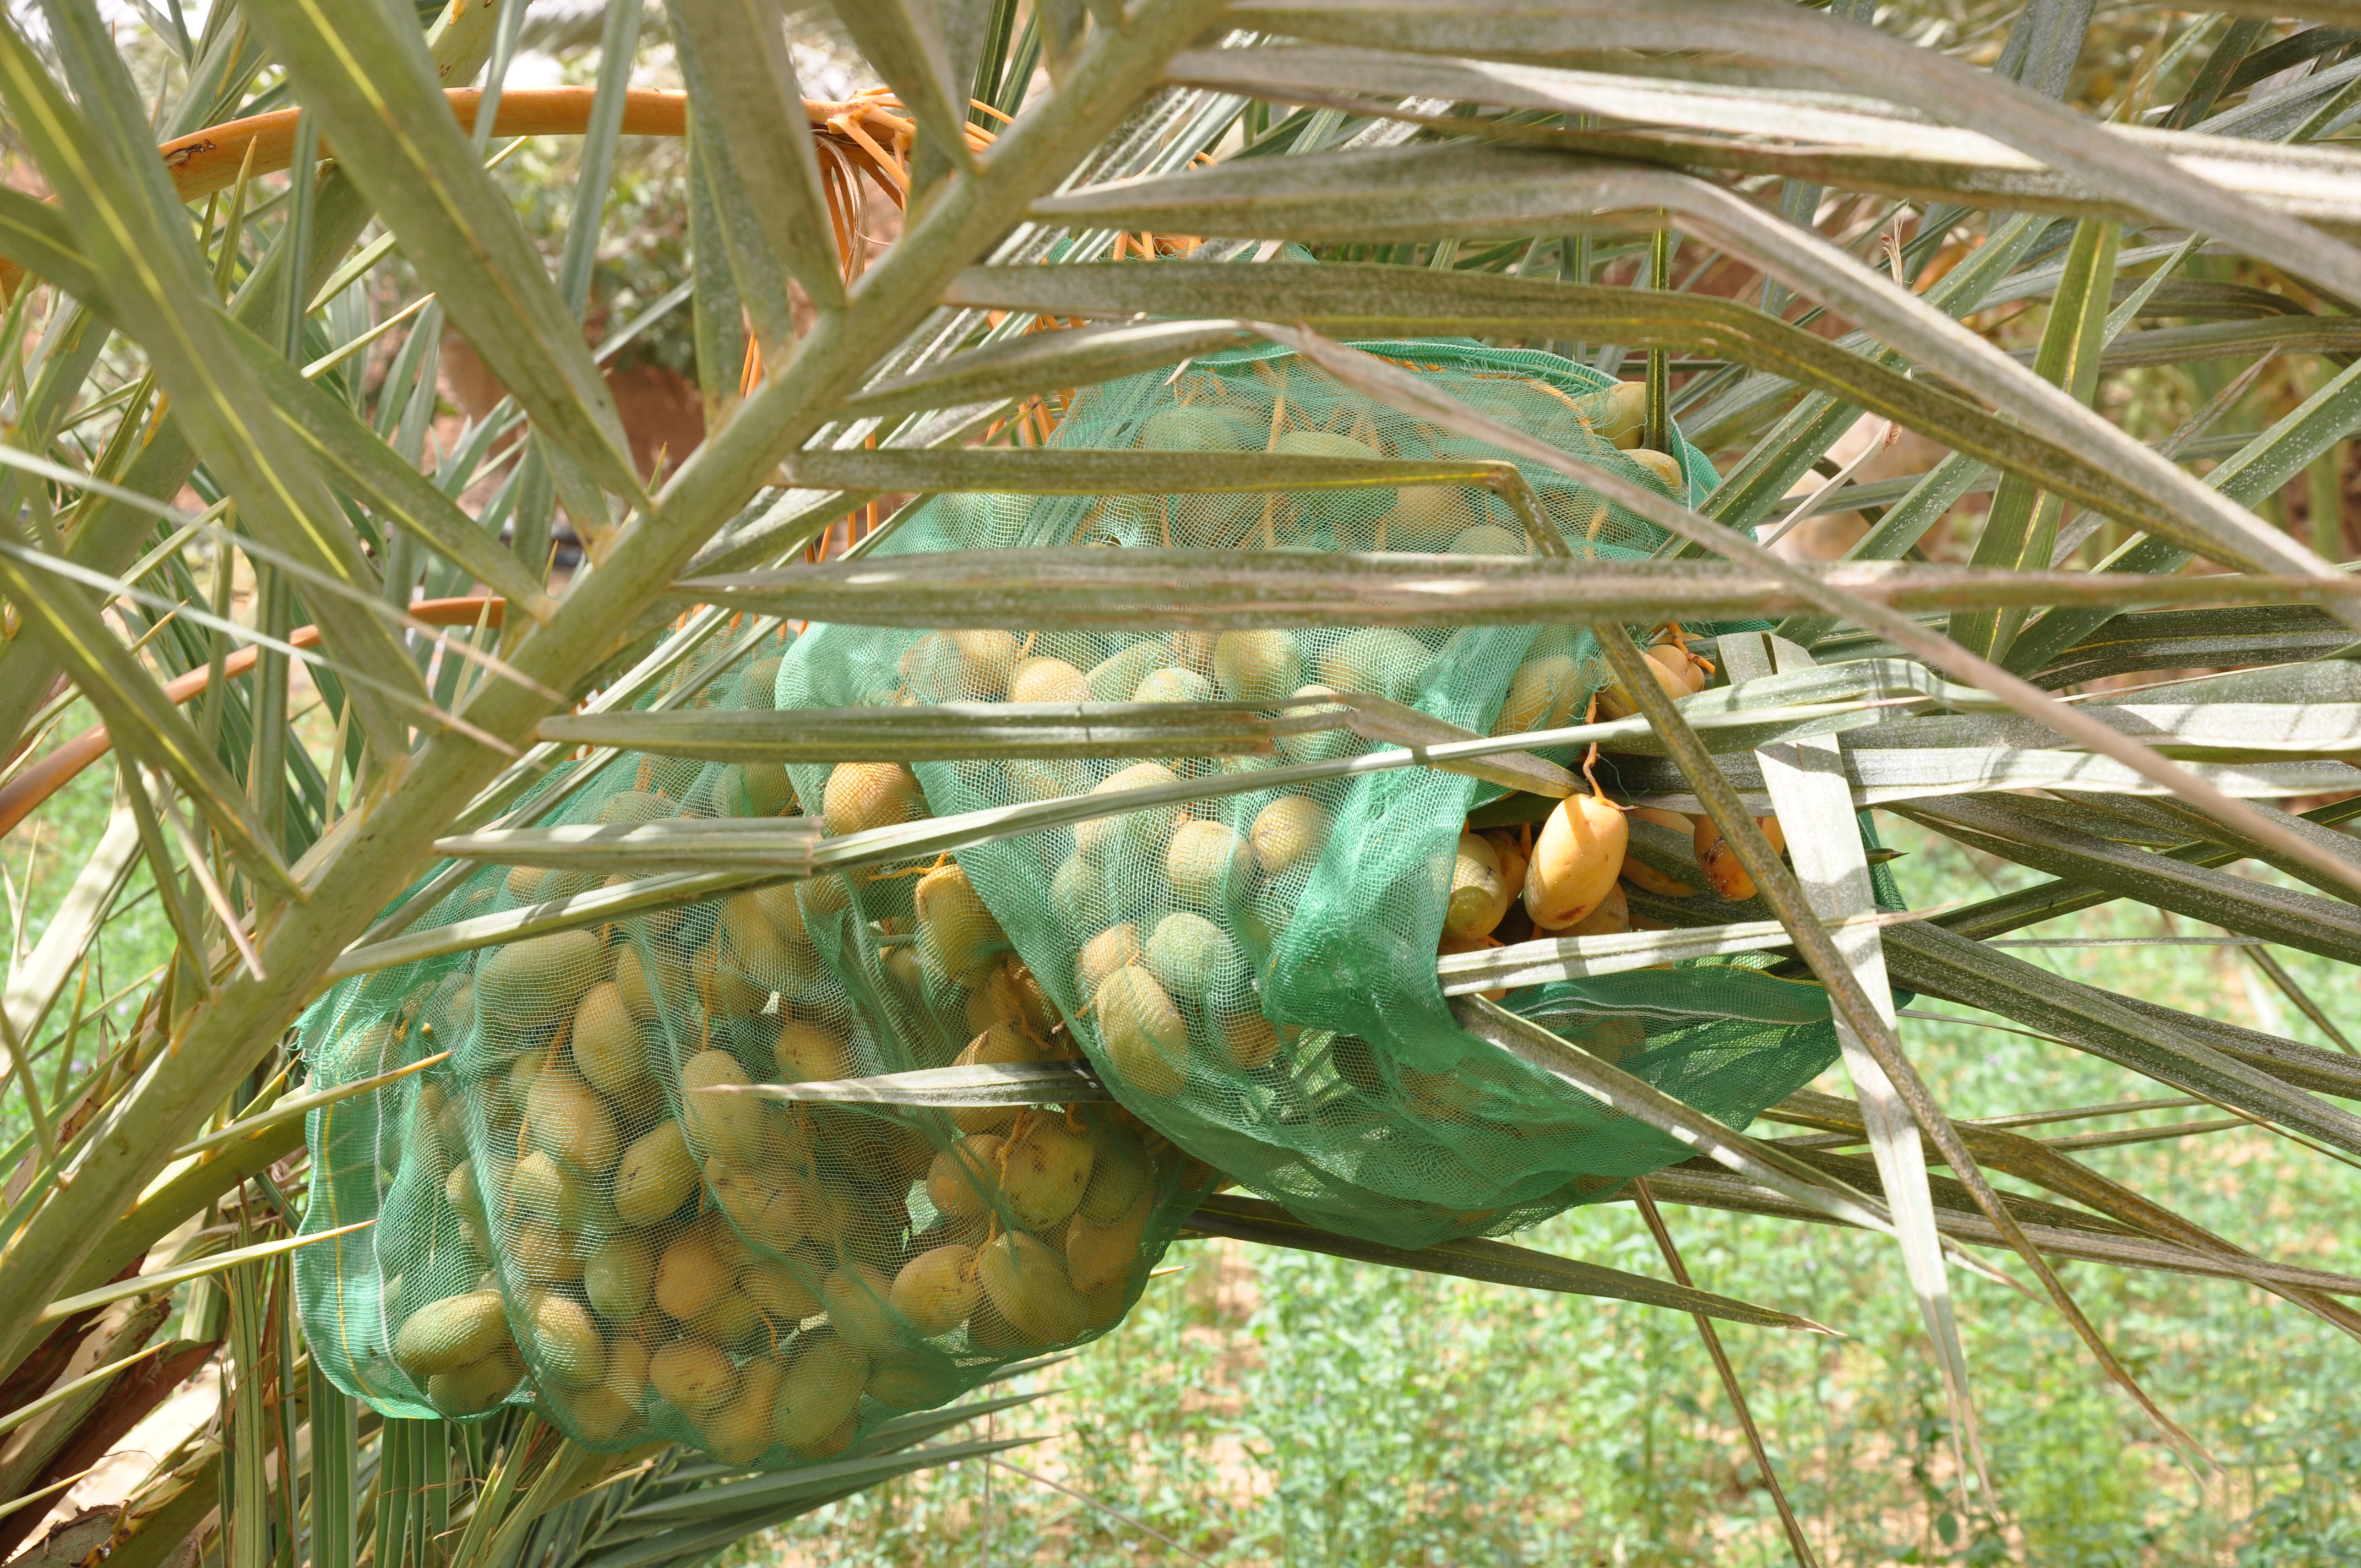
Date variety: Boumajhoul